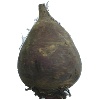
Label: Beetroot 1